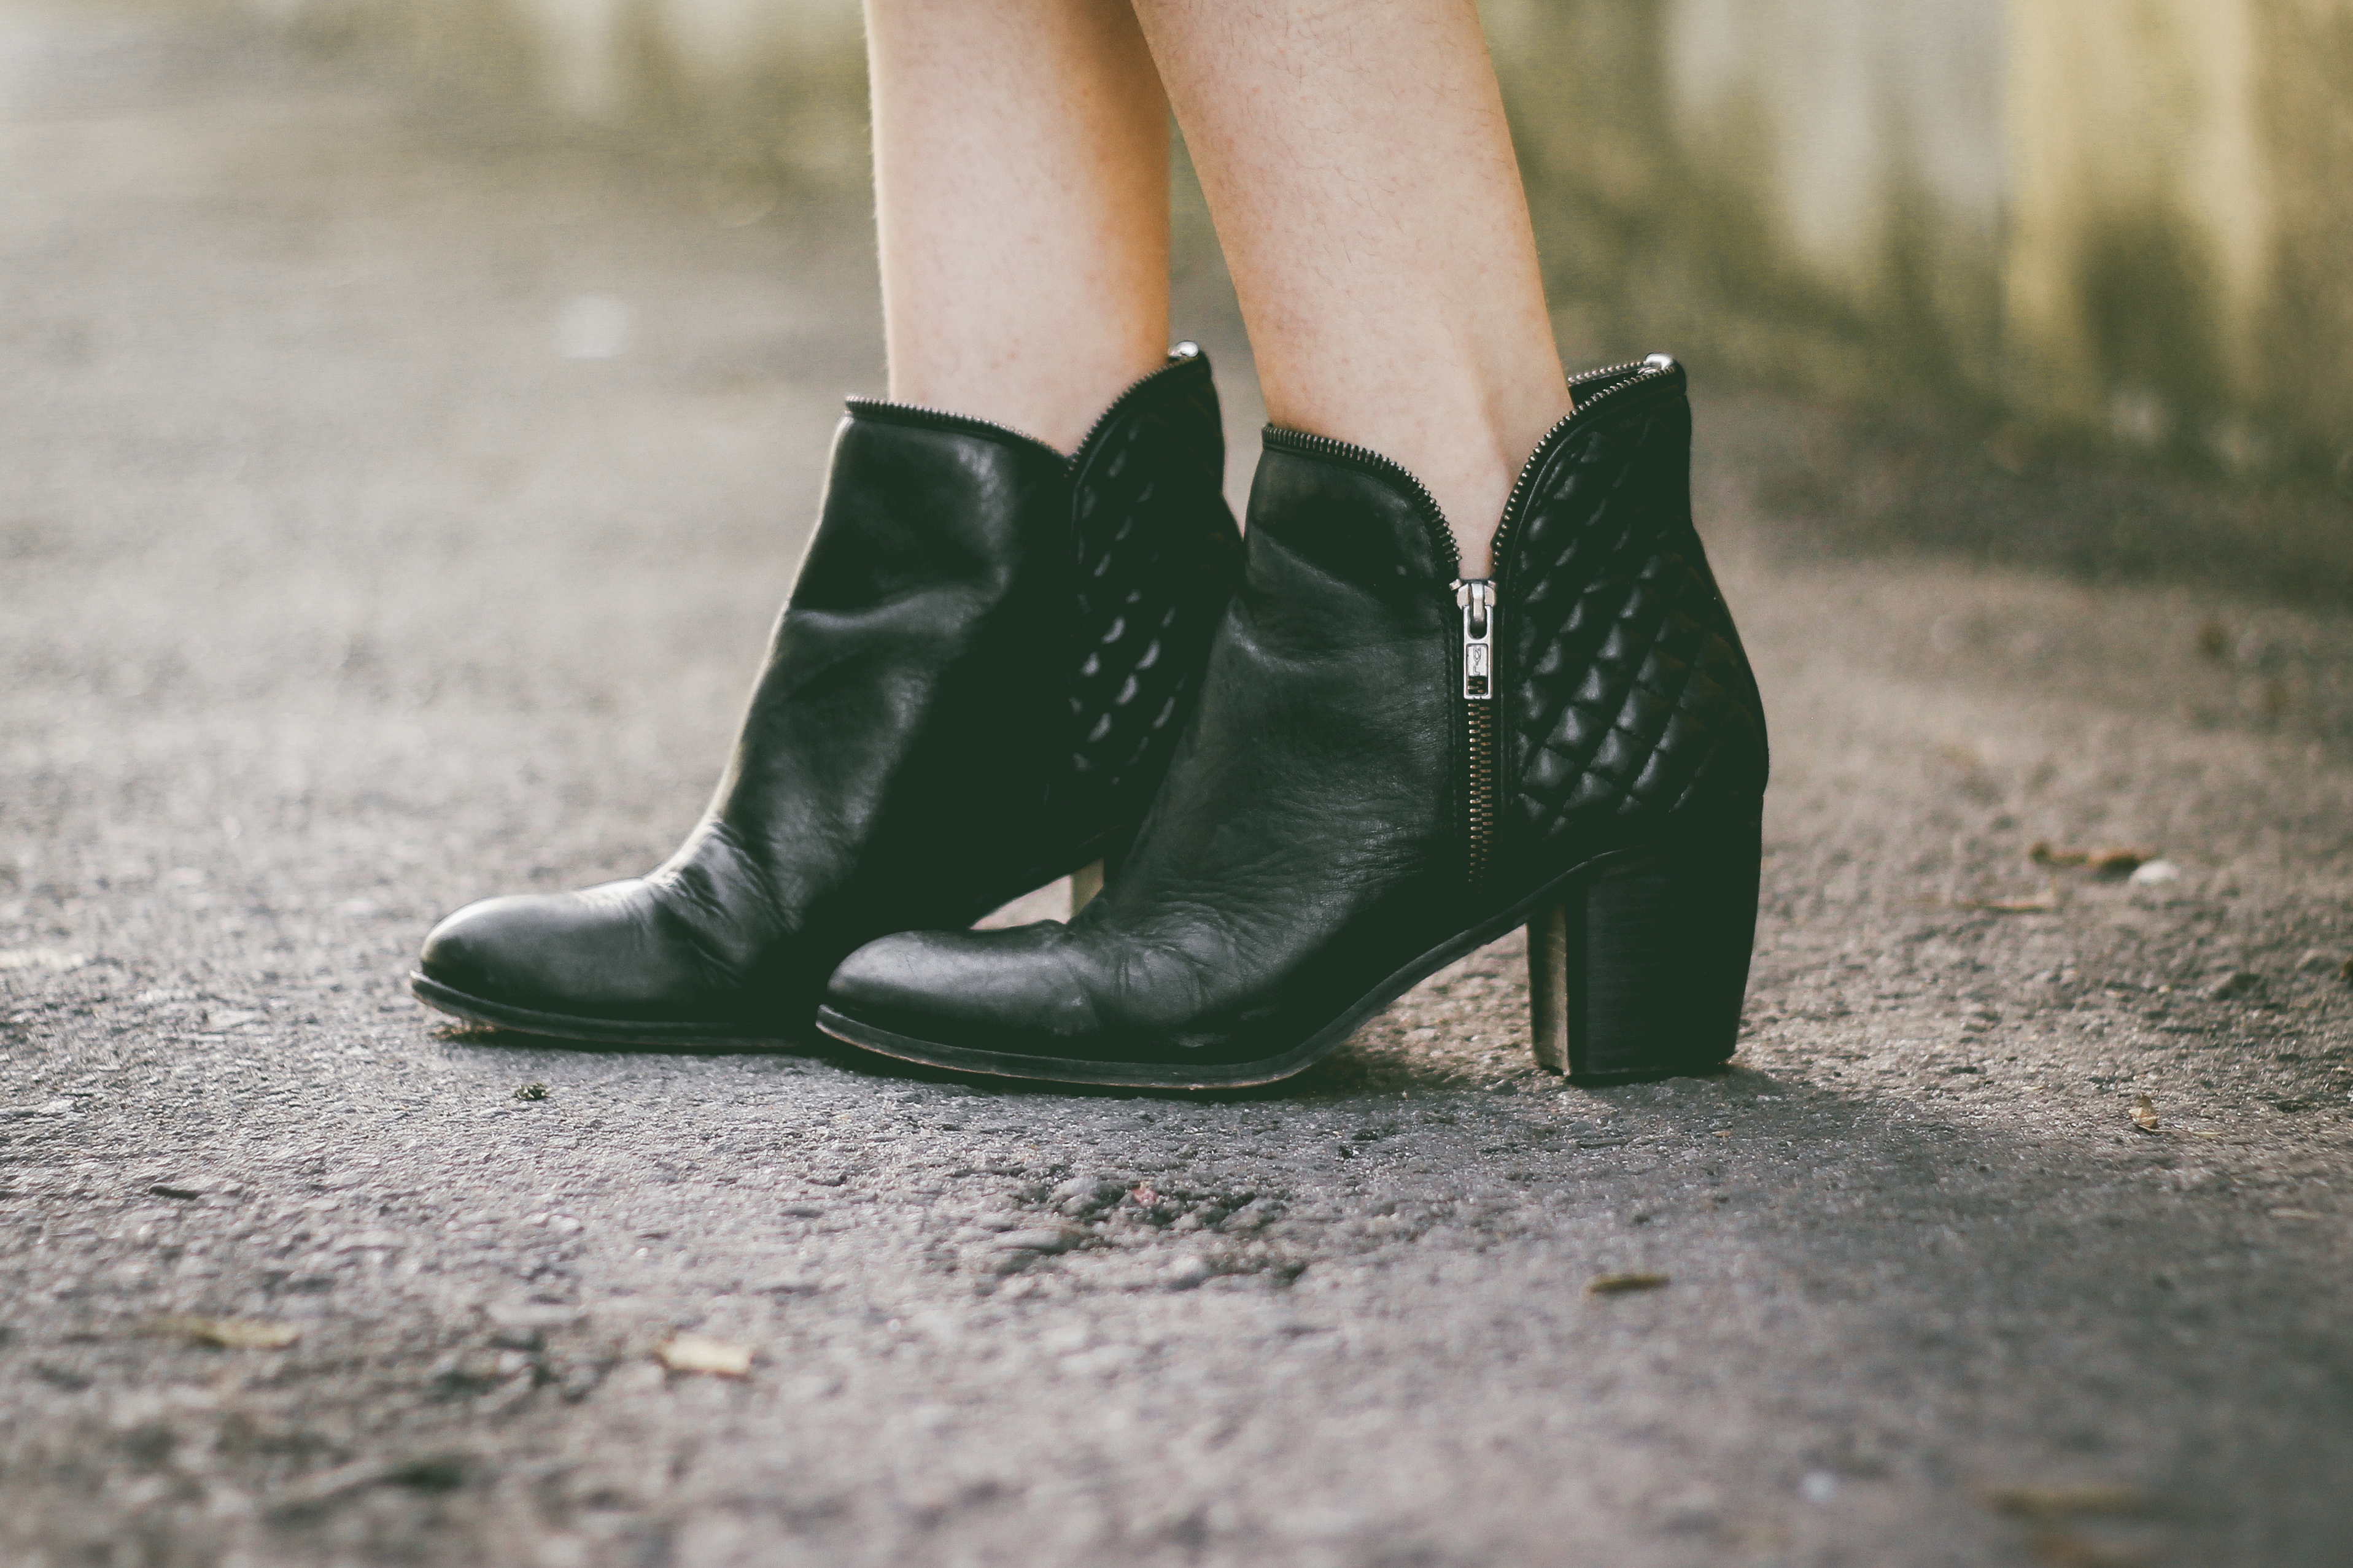
grass, shoe, white, leather, boot, leg, spring, green, fashion, black, human body, sneakers, footwear, photograph, high heeled footwear